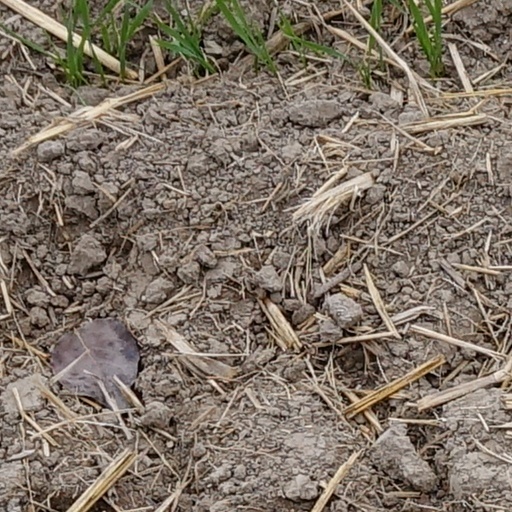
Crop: wheat